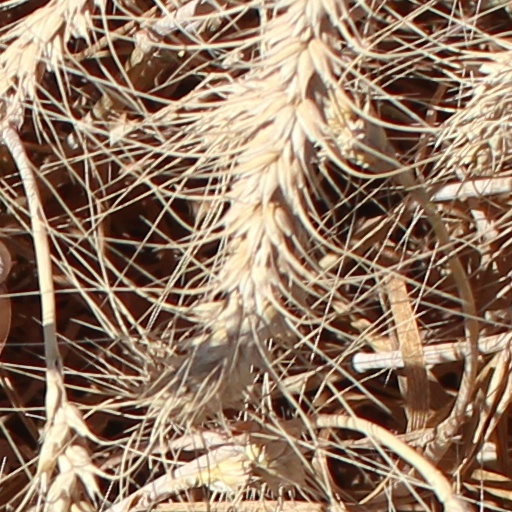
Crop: wheat